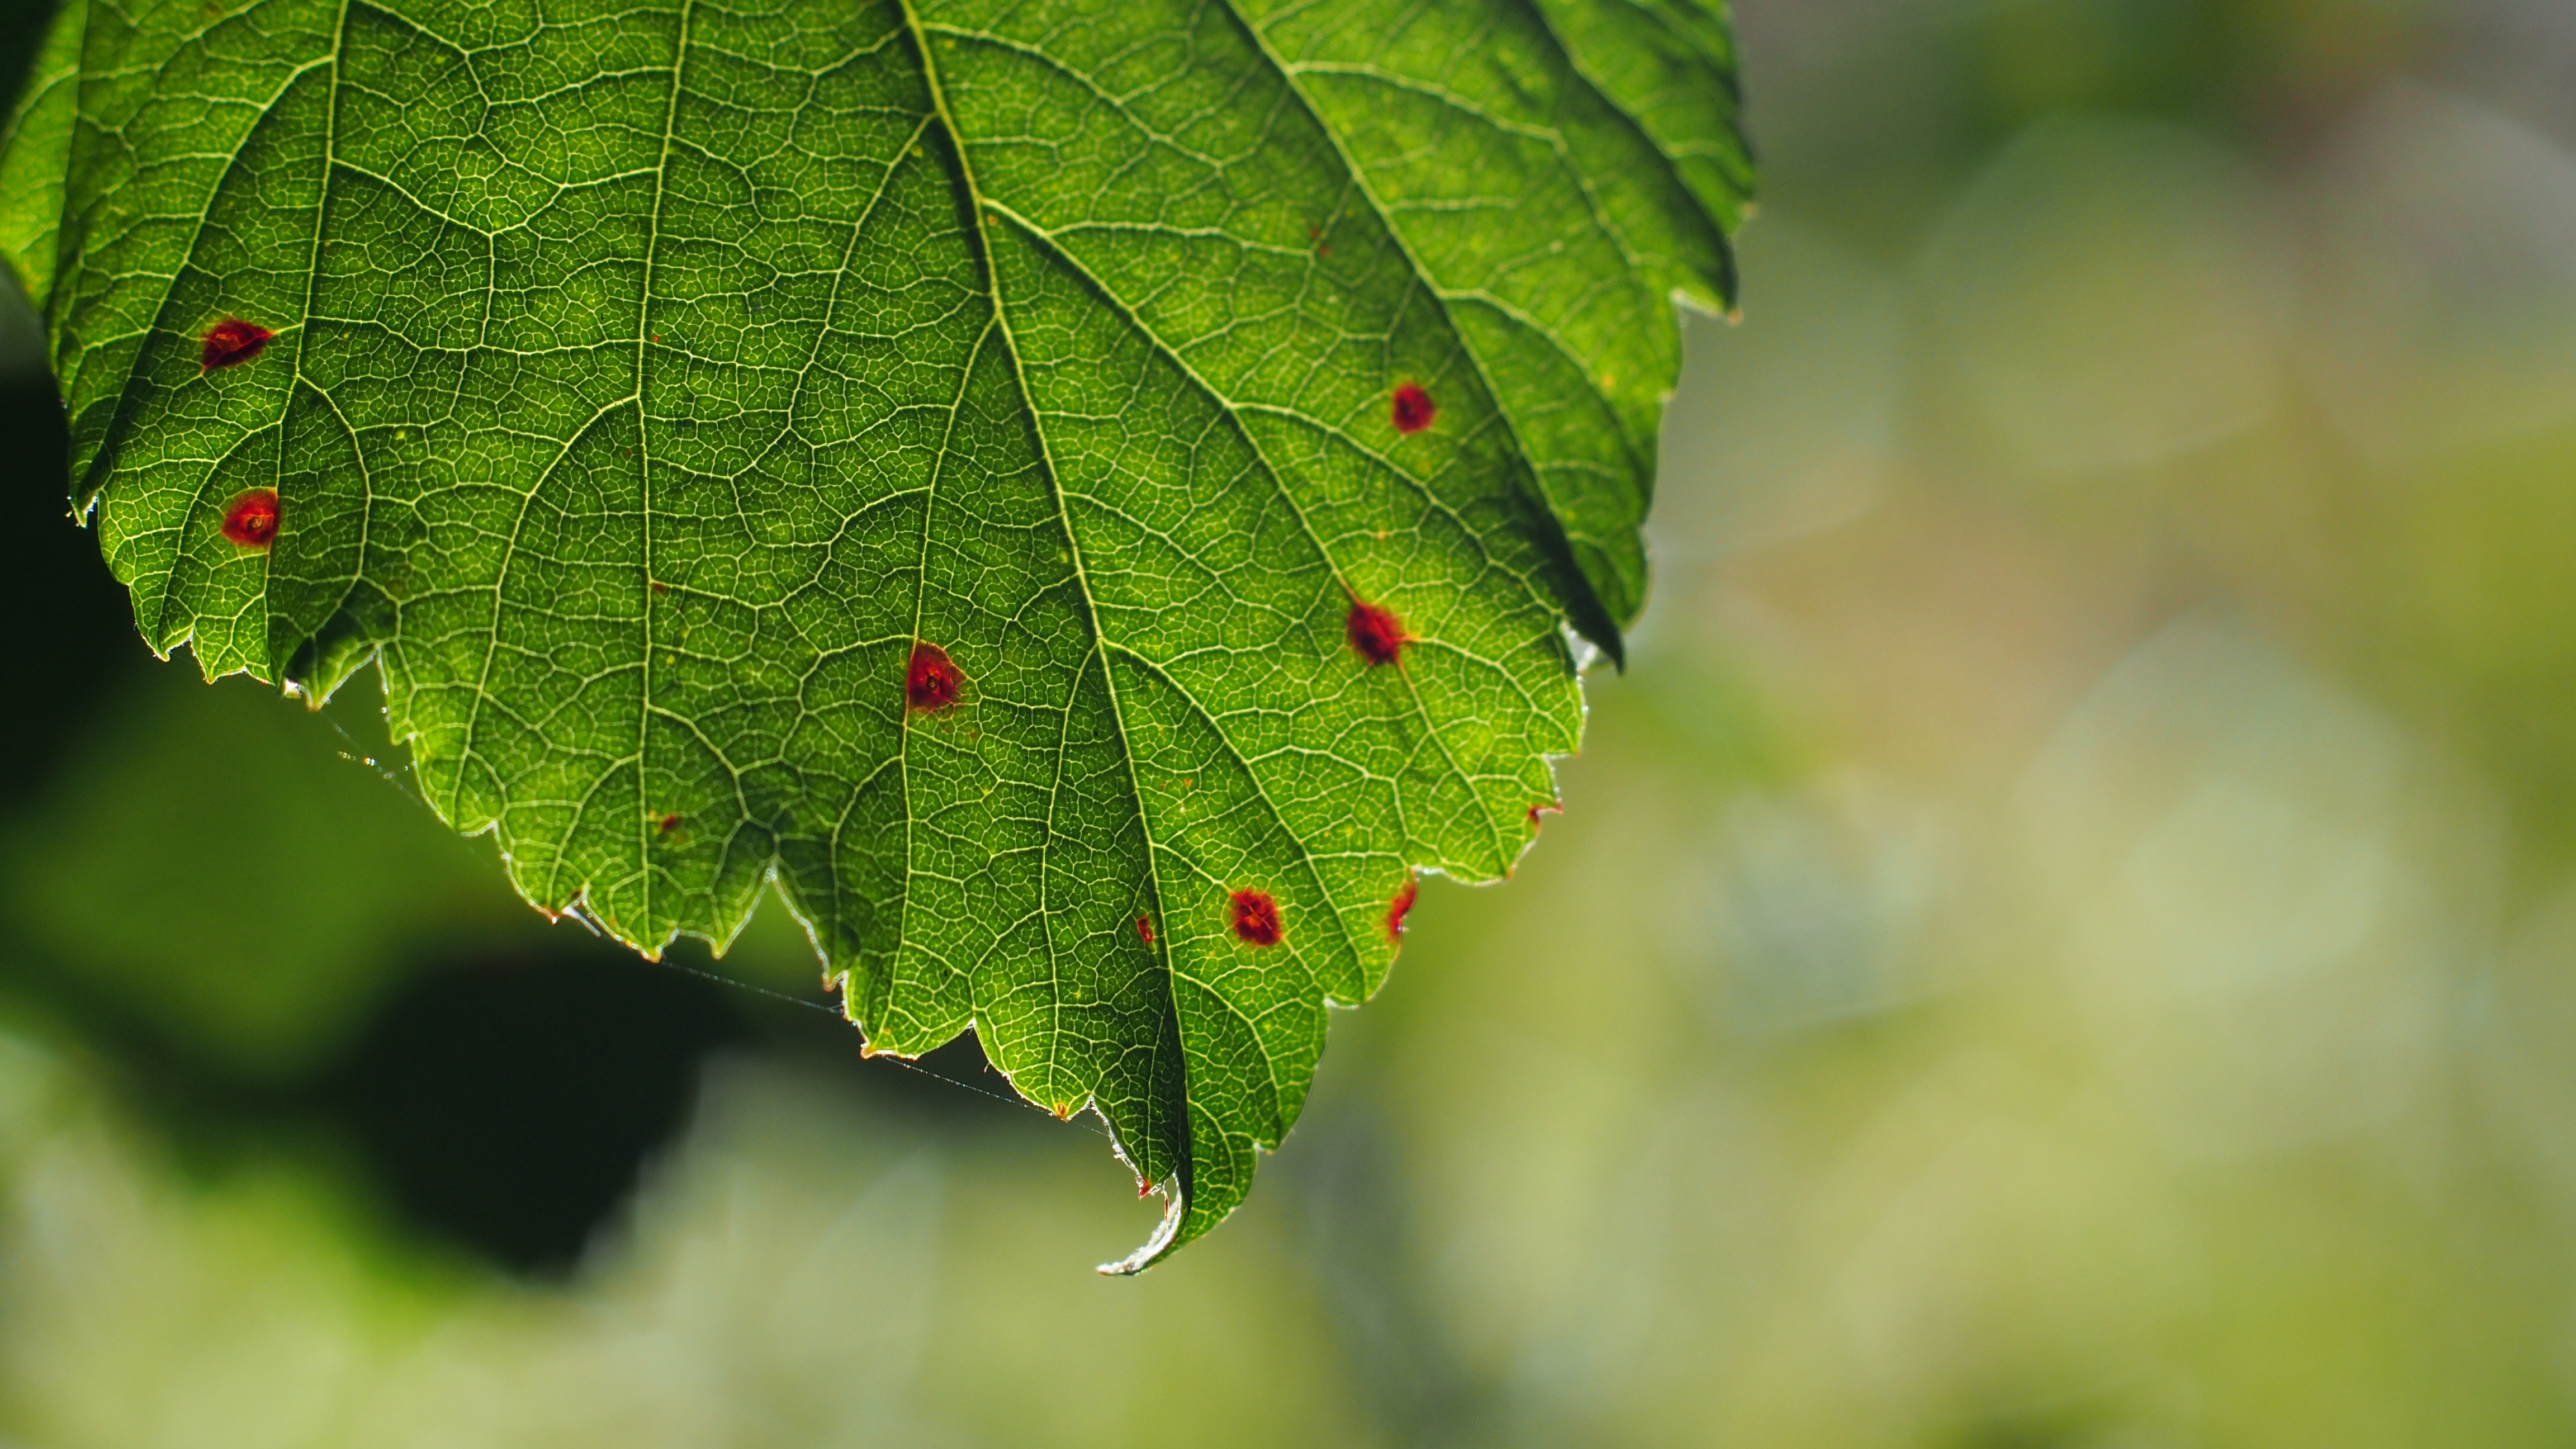
tree, nature, branch, plant, sunlight, leaf, flower, green, produce, color, macro, autumn, botany, flora, close up, shrub, deciduous, macro photography, flowering plant, plant stem, woody plant, land plant